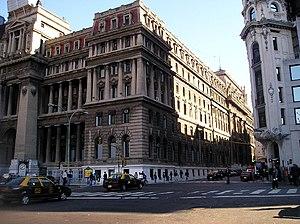
La Plaza Lavalle ou Place Lavalle est une des places principales de la ville de Buenos Aires, capitale de l'Argentine.